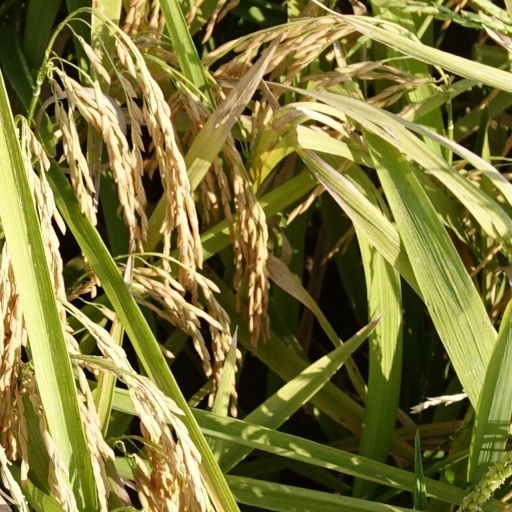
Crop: rice